Music in Medieval England

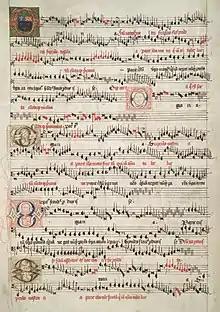
"O Maria salvatoris", from the Eton Choirbook

Music in Medieval England, from the end of Roman rule in the fifth century until the Reformation in the sixteenth century, was a diverse and rich culture, including sacred and secular music and ranging from the popular to the elite.